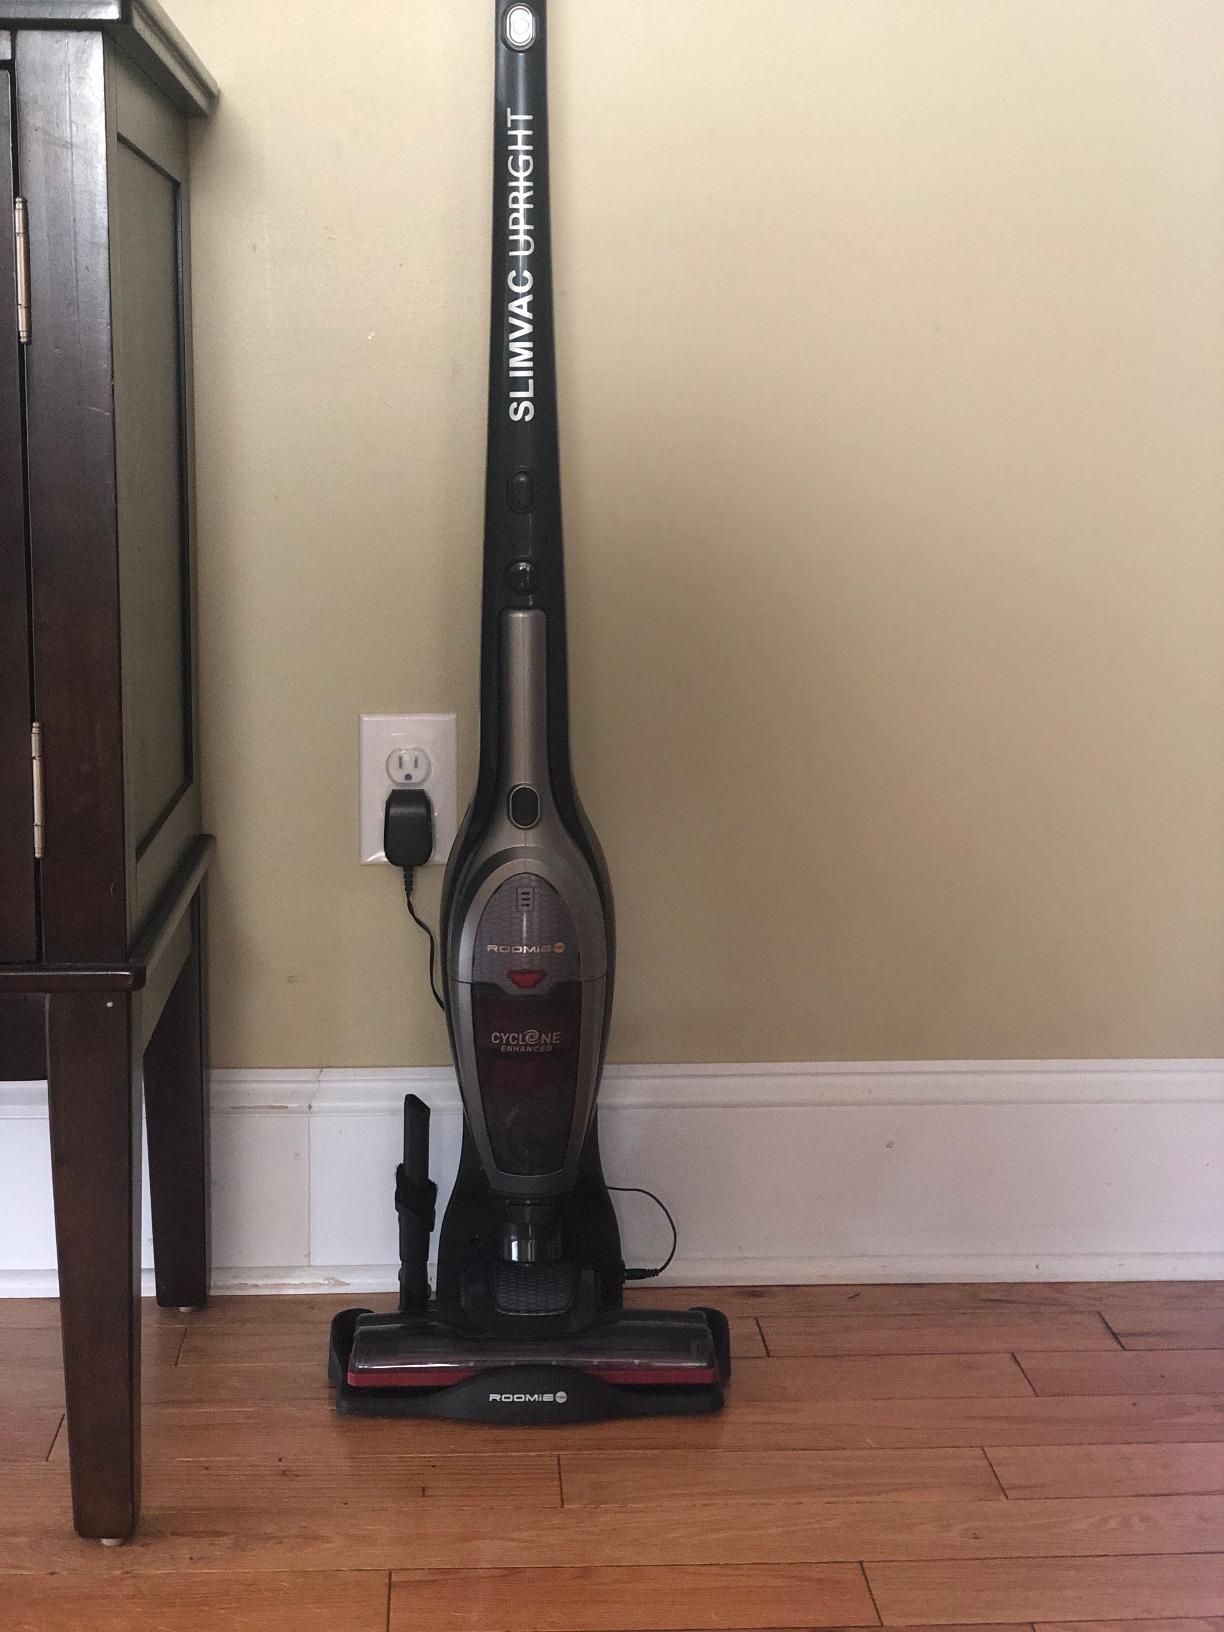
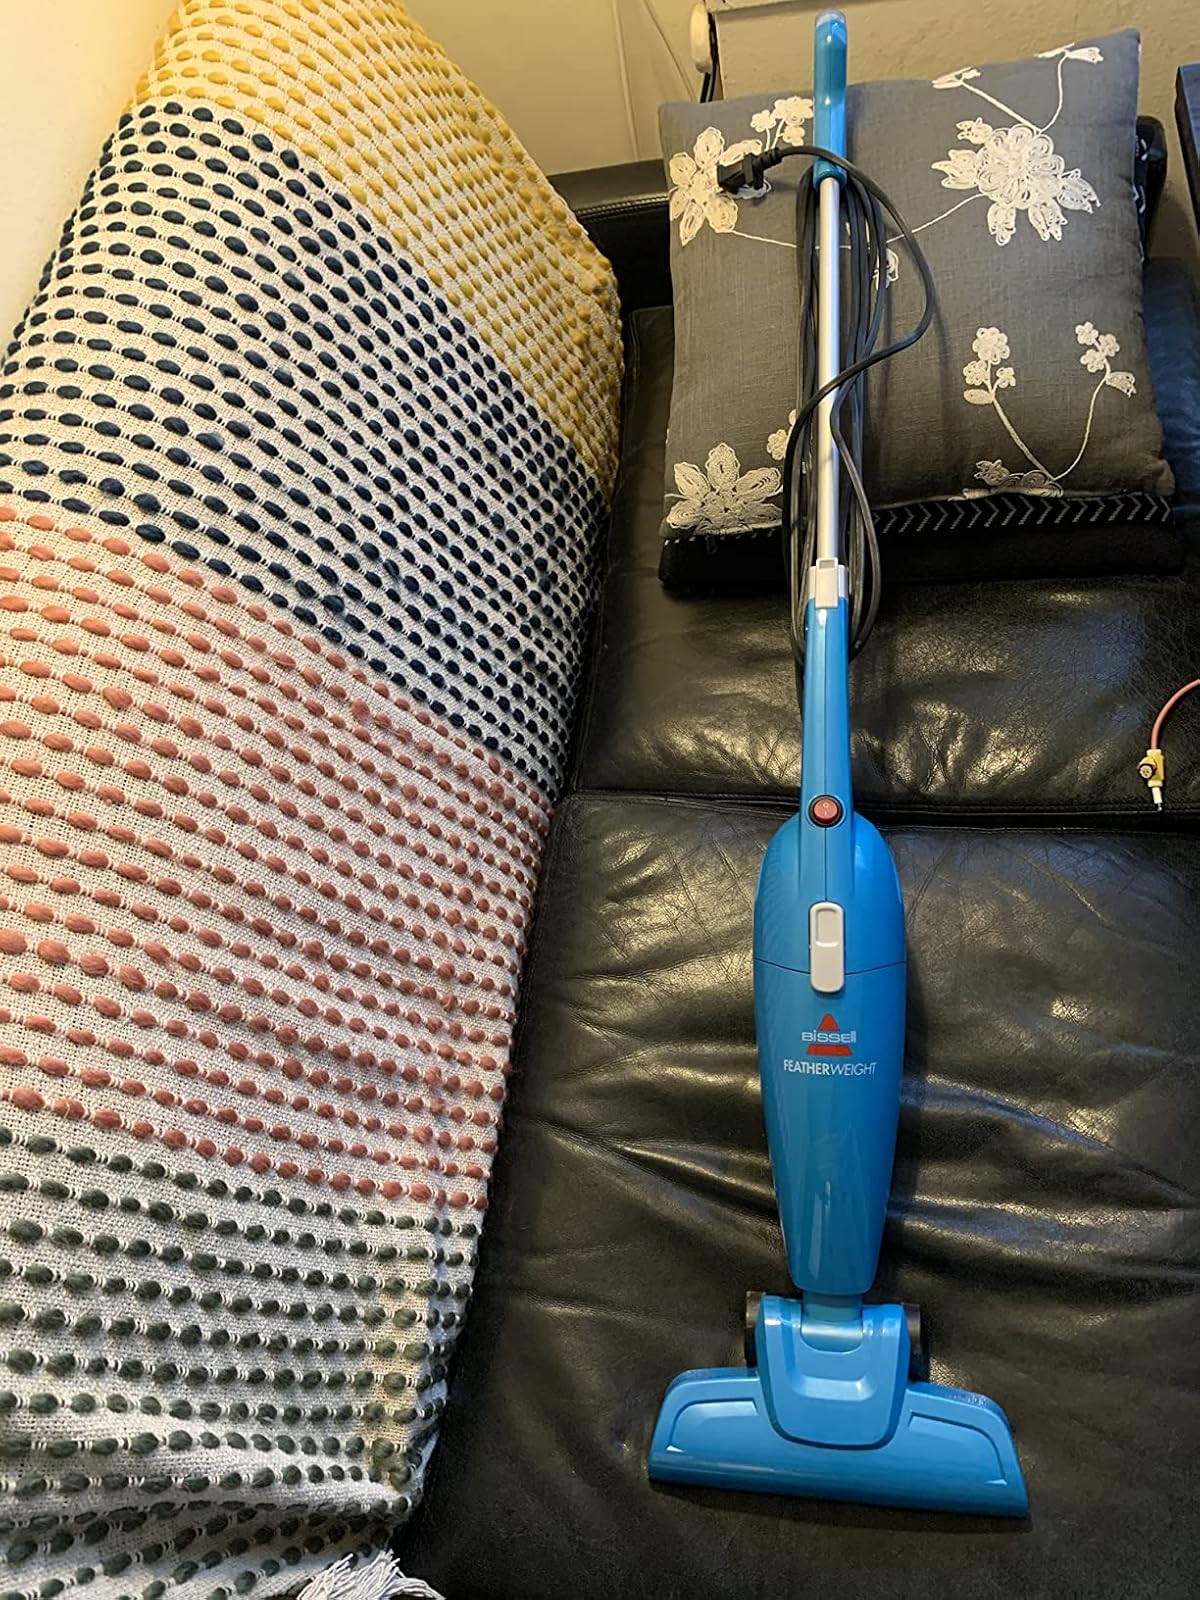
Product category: items_vacuum
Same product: no